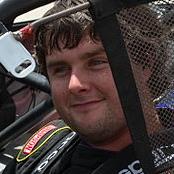
Age: 25